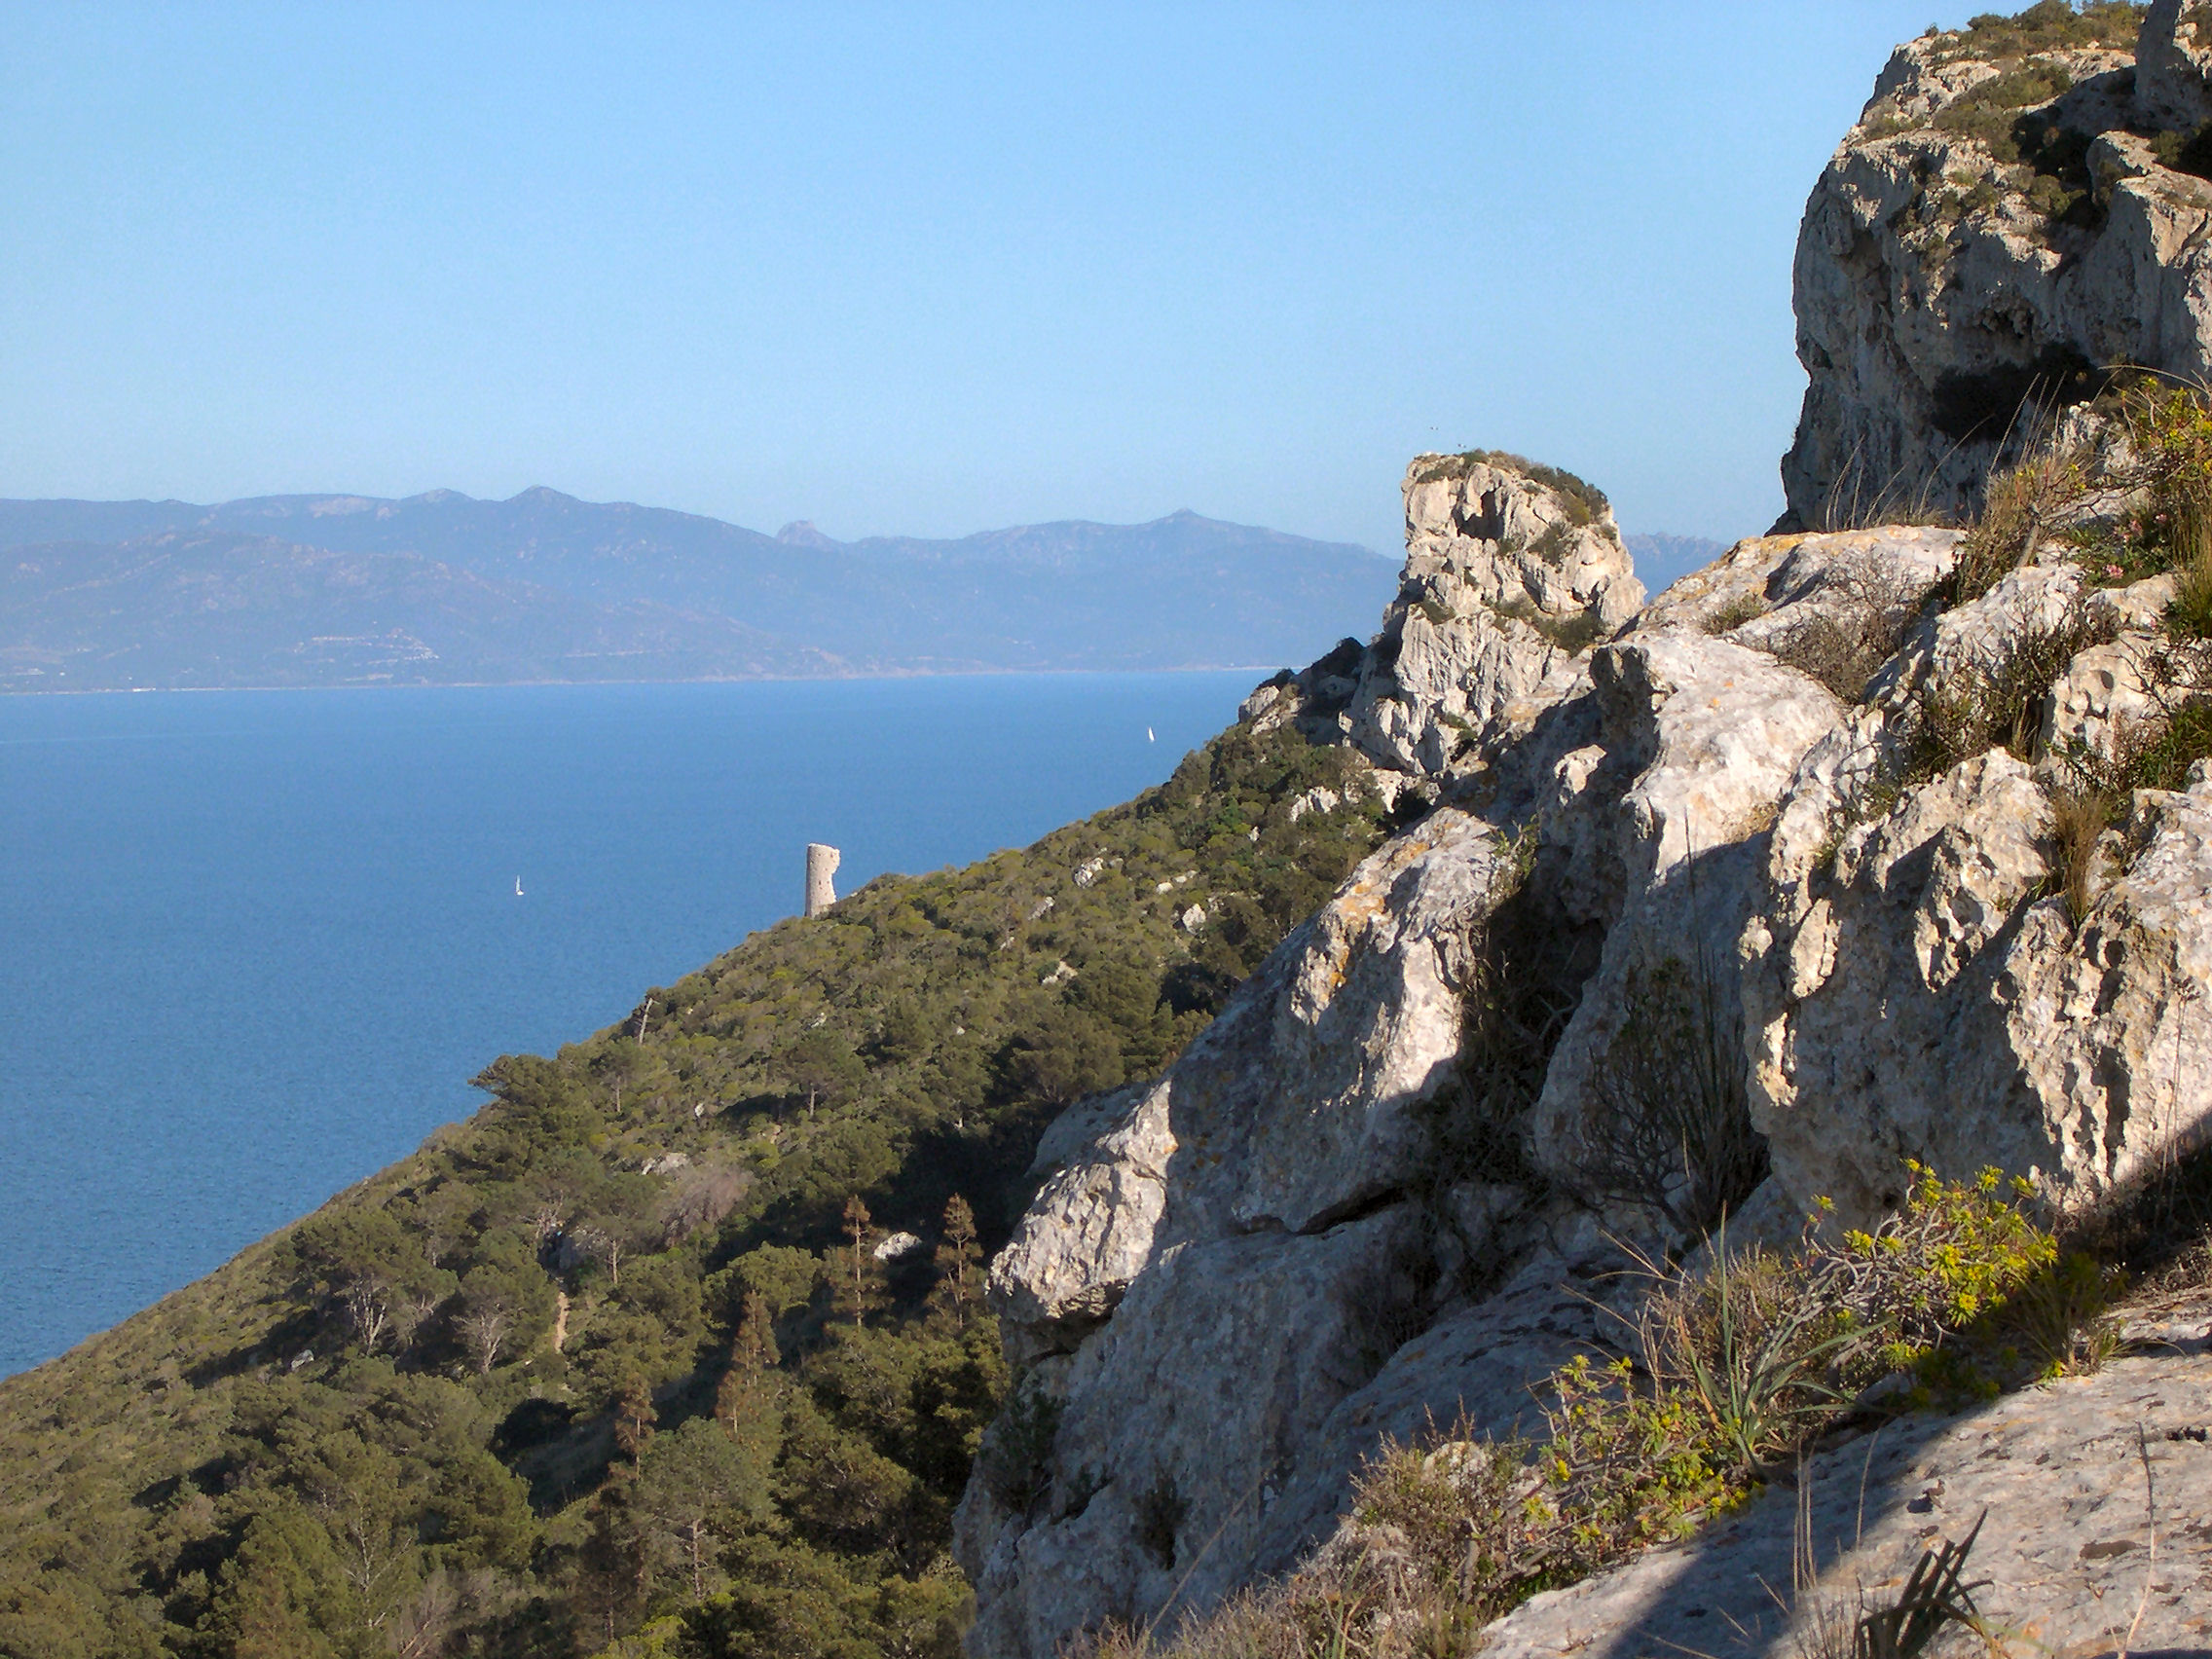
nature, sea, rock, mountainous landforms, mountain, klippe, promontory, cliff, coast, headland, sky, ridge, coastal and oceanic landforms, cape, terrain, outcrop, formation, geology, mountain range, escarpment, hill, bedrock, landscape, massif, Raised beach, national park, bay, vacation, tourism, dike